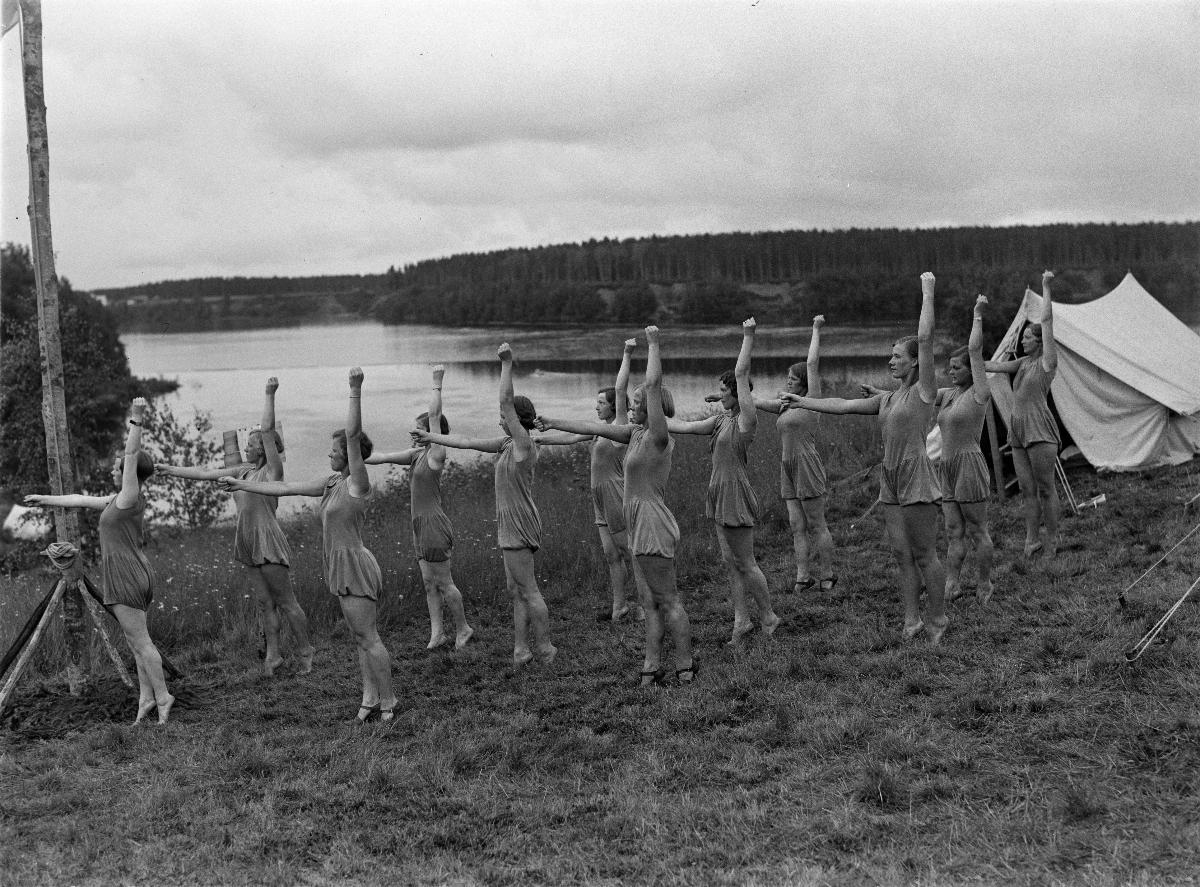
SNLL:n virkistysleiri
SNLL's recreation camp
sisällön kuvaus: Ryhmäliikuntaa SNLL:n järjestämällä virkistysleirillä Muhoksen Halolassa 21.7.–1.8.1933. Lipputankona toimii metsästä katkaistu, kuorimaton haapa. content description: Group gymnastics at SNLL's recreation camp in Muhos, Finland, in July 1933.
Vuosi: 1933
Paikka: Suomi, Pohjois-Pohjanmaa, Muhos, Suomi, Oulujoki, Muhoslampi
Aiheet: ulkokuva; urheilu- ja liikuntaseurat; voimistelu; virkistys; leirielämä; leirit (paikat); naiset; naisvoimistelu; liikuntakasvatus (kasvatus); Suomen Naisten Liikuntakasvatusliitto; Suomen Naisten Liikuntokasvatusliitto; Naisvoimisteluseura Oulun Kisa-Siskot; Kisasiskot; joukkuevoimistelu; lipputangot; sports clubs; gymnastics; recreation; camp life; camps; women; women's gymnastics; physical education (upbringing); team gymnastics; flagpoles; sport- och idrottsföreningar; gymnastik; rekreation; lägerliv; läger; kvinnor; damgymnastik; fysisk fostran; laggymnastik; flaggstänger